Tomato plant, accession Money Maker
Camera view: horizontal (90 deg, fisheye); turntable rotation: 240 degrees
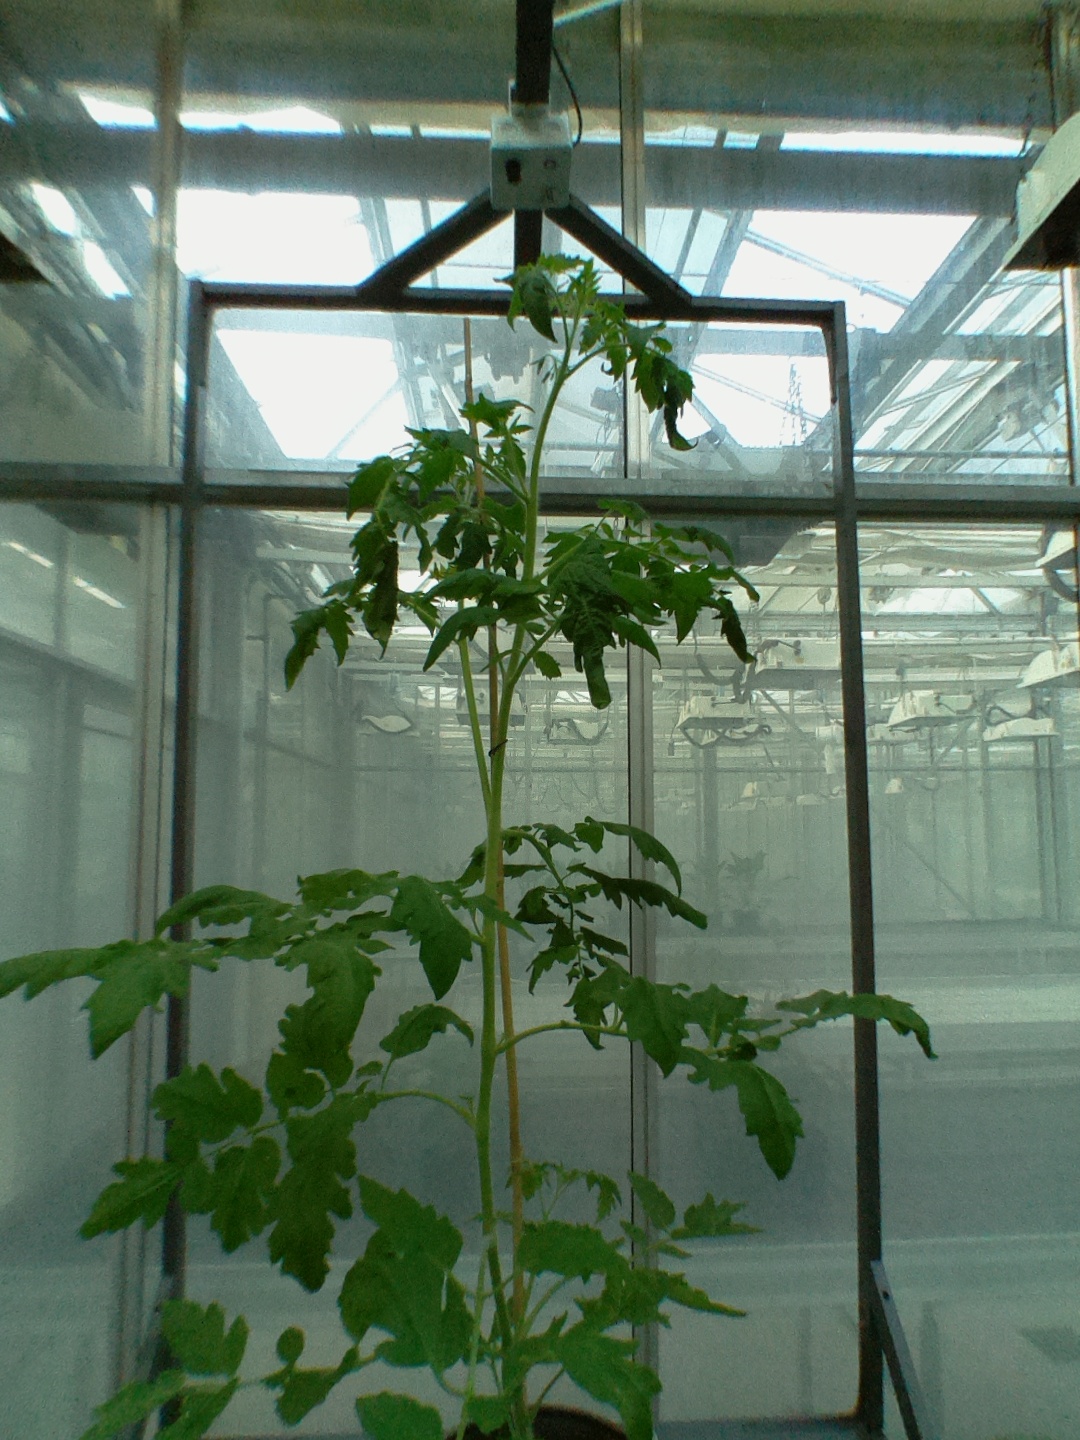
BBCH growth stage 64: 40%-50% of flowers open